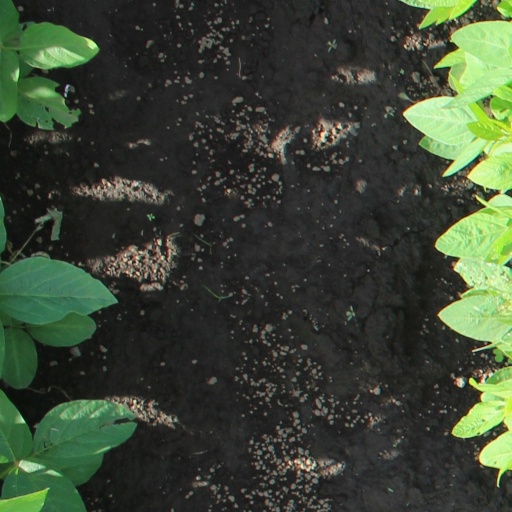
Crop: soybean